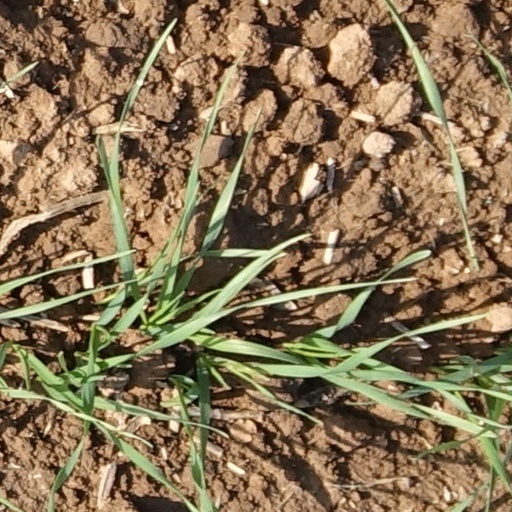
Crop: wheat